Dingo Bar

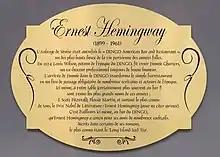
Commemorative plaque for Hemingway at rue Delambre

The Dingo American Bar and Restaurant at 10 in the Montparnasse Quarter of Paris, France opened its doors in 1923. Most commonly called the Dingo Bar, it was one of the few drinking establishments at the time that was open all night. It became the favorite haunt of the many English-speaking artists and writers who gathered in Paris during the 1920s and 1930s.